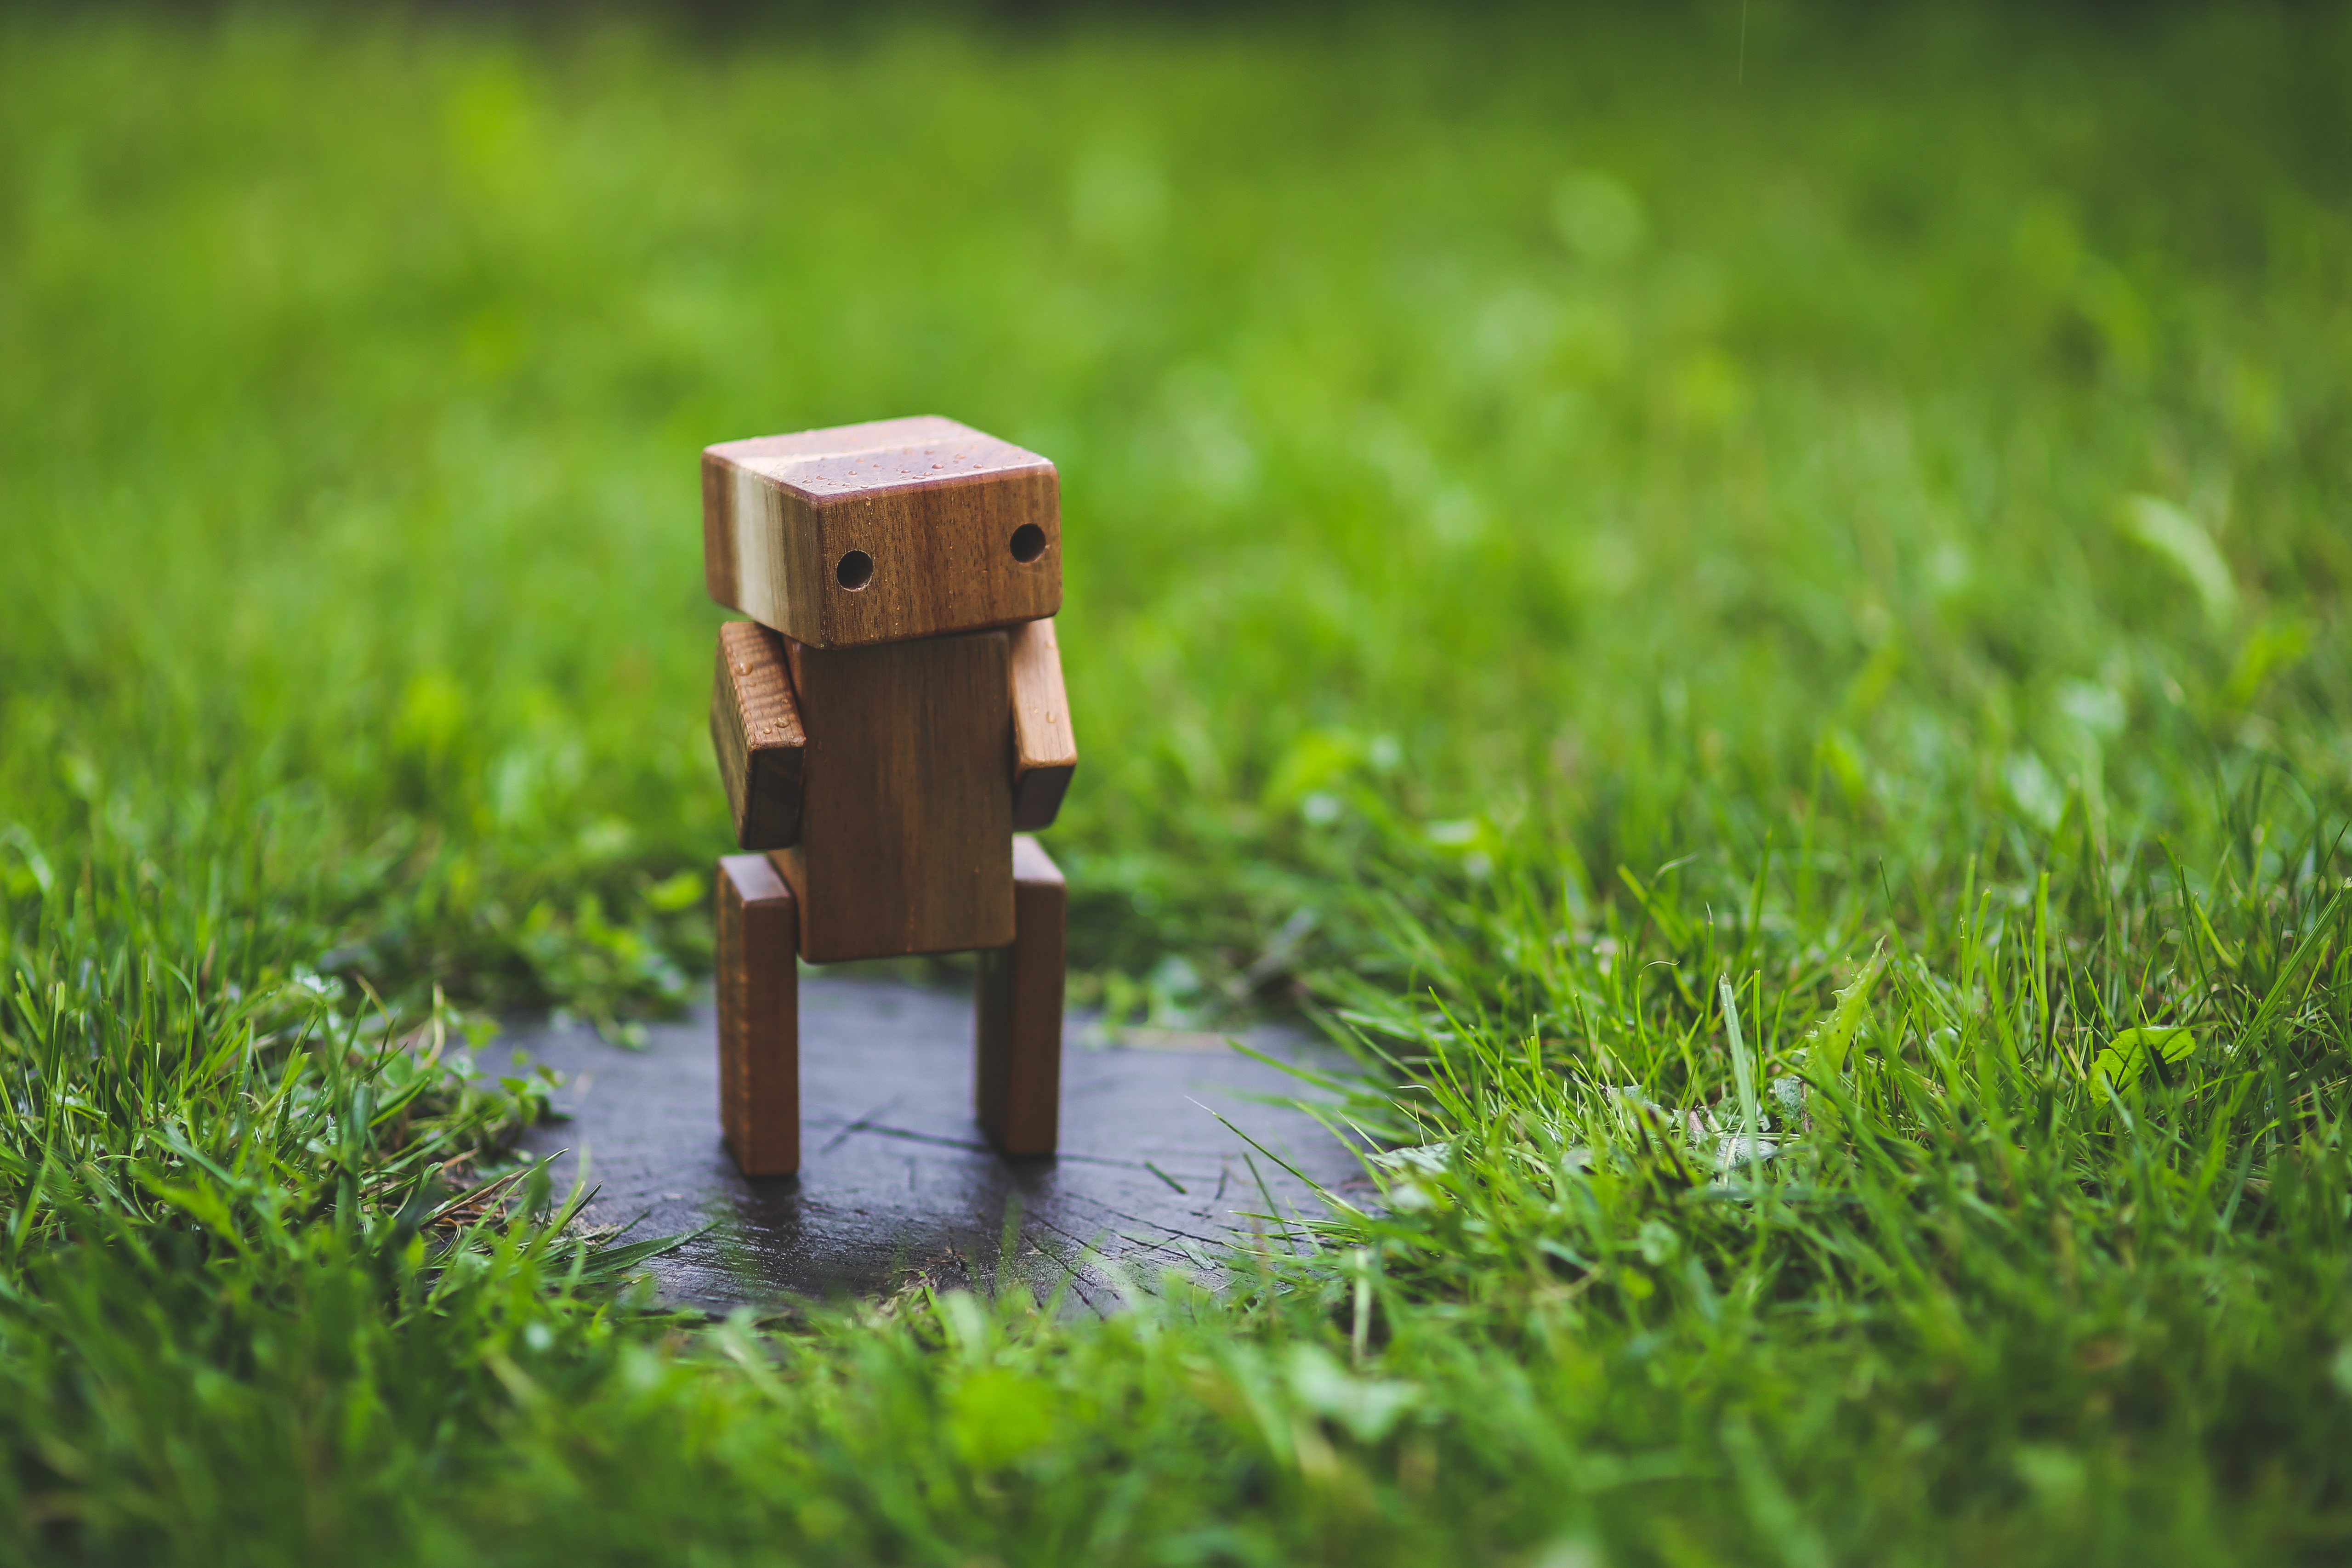
nature, grass, lawn, meadow, leaf, flower, green, agriculture, garden, wooden, robot, handmade, diy